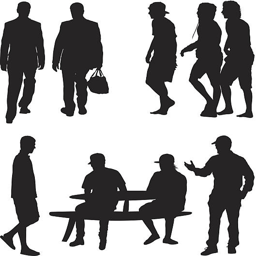
people you might see at the park vector art illustration